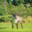
Label: deer